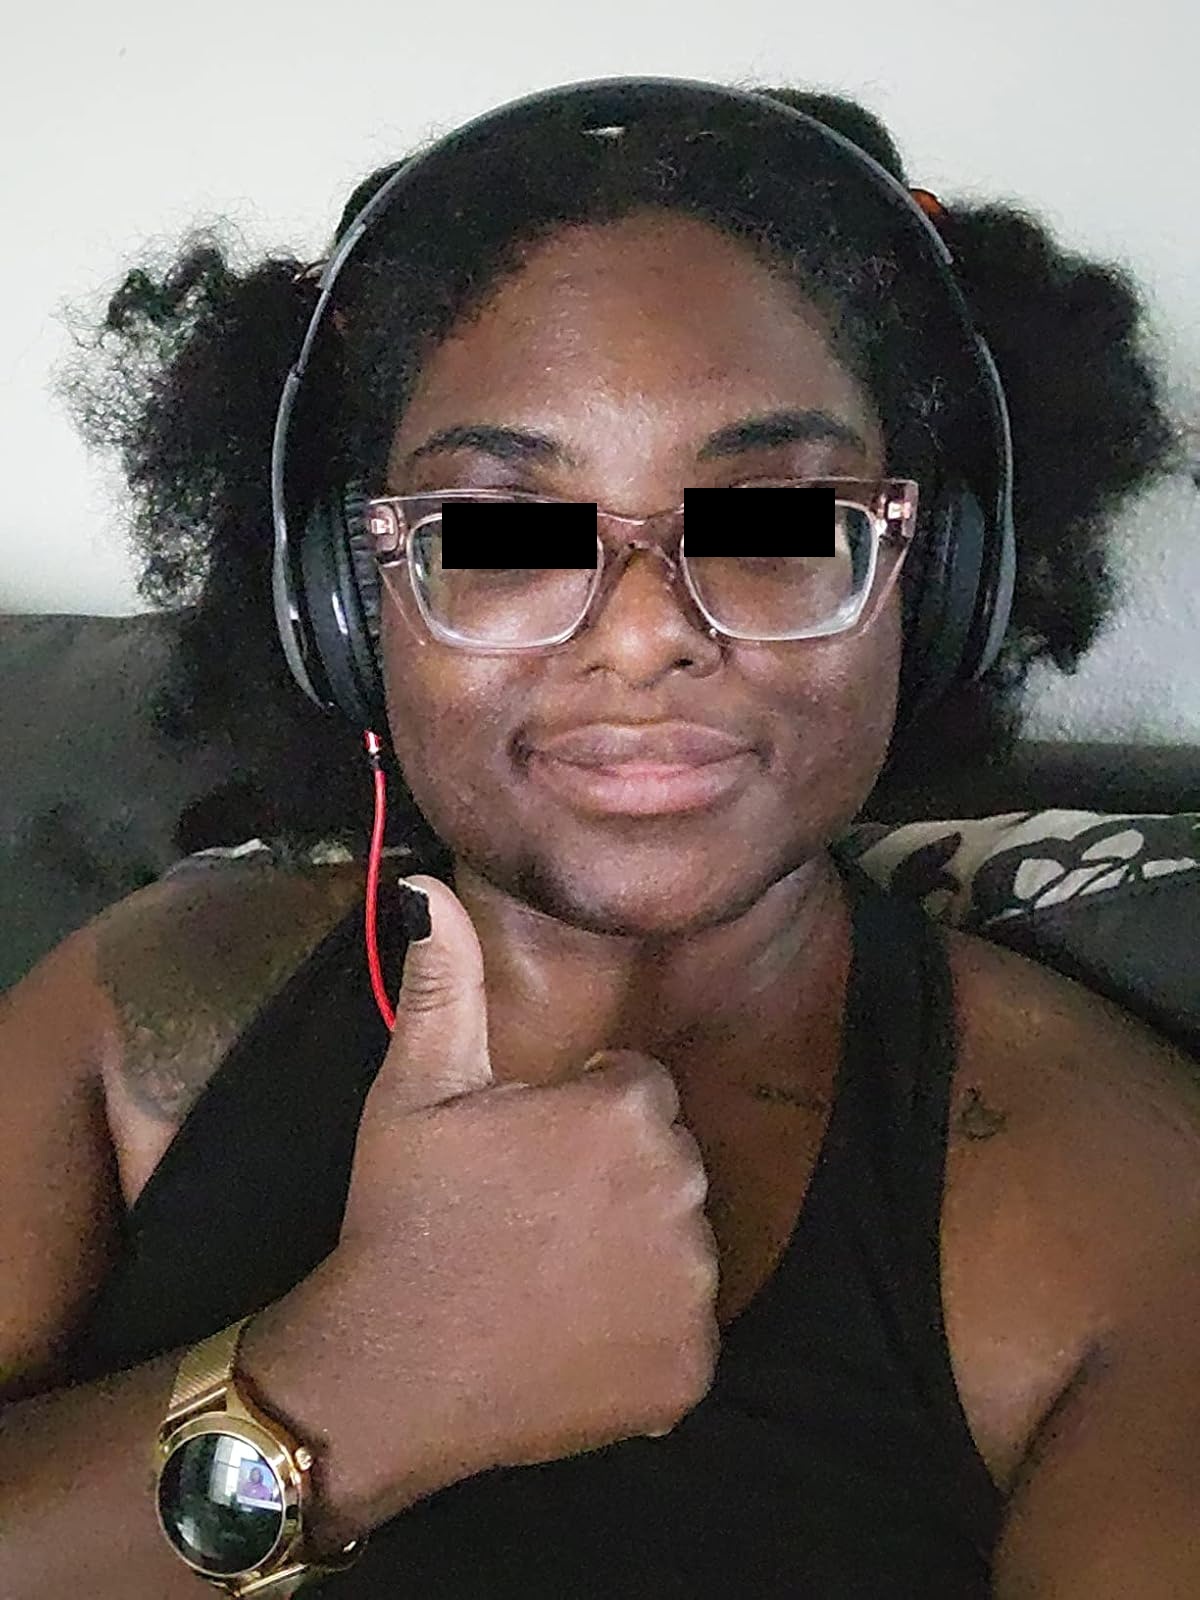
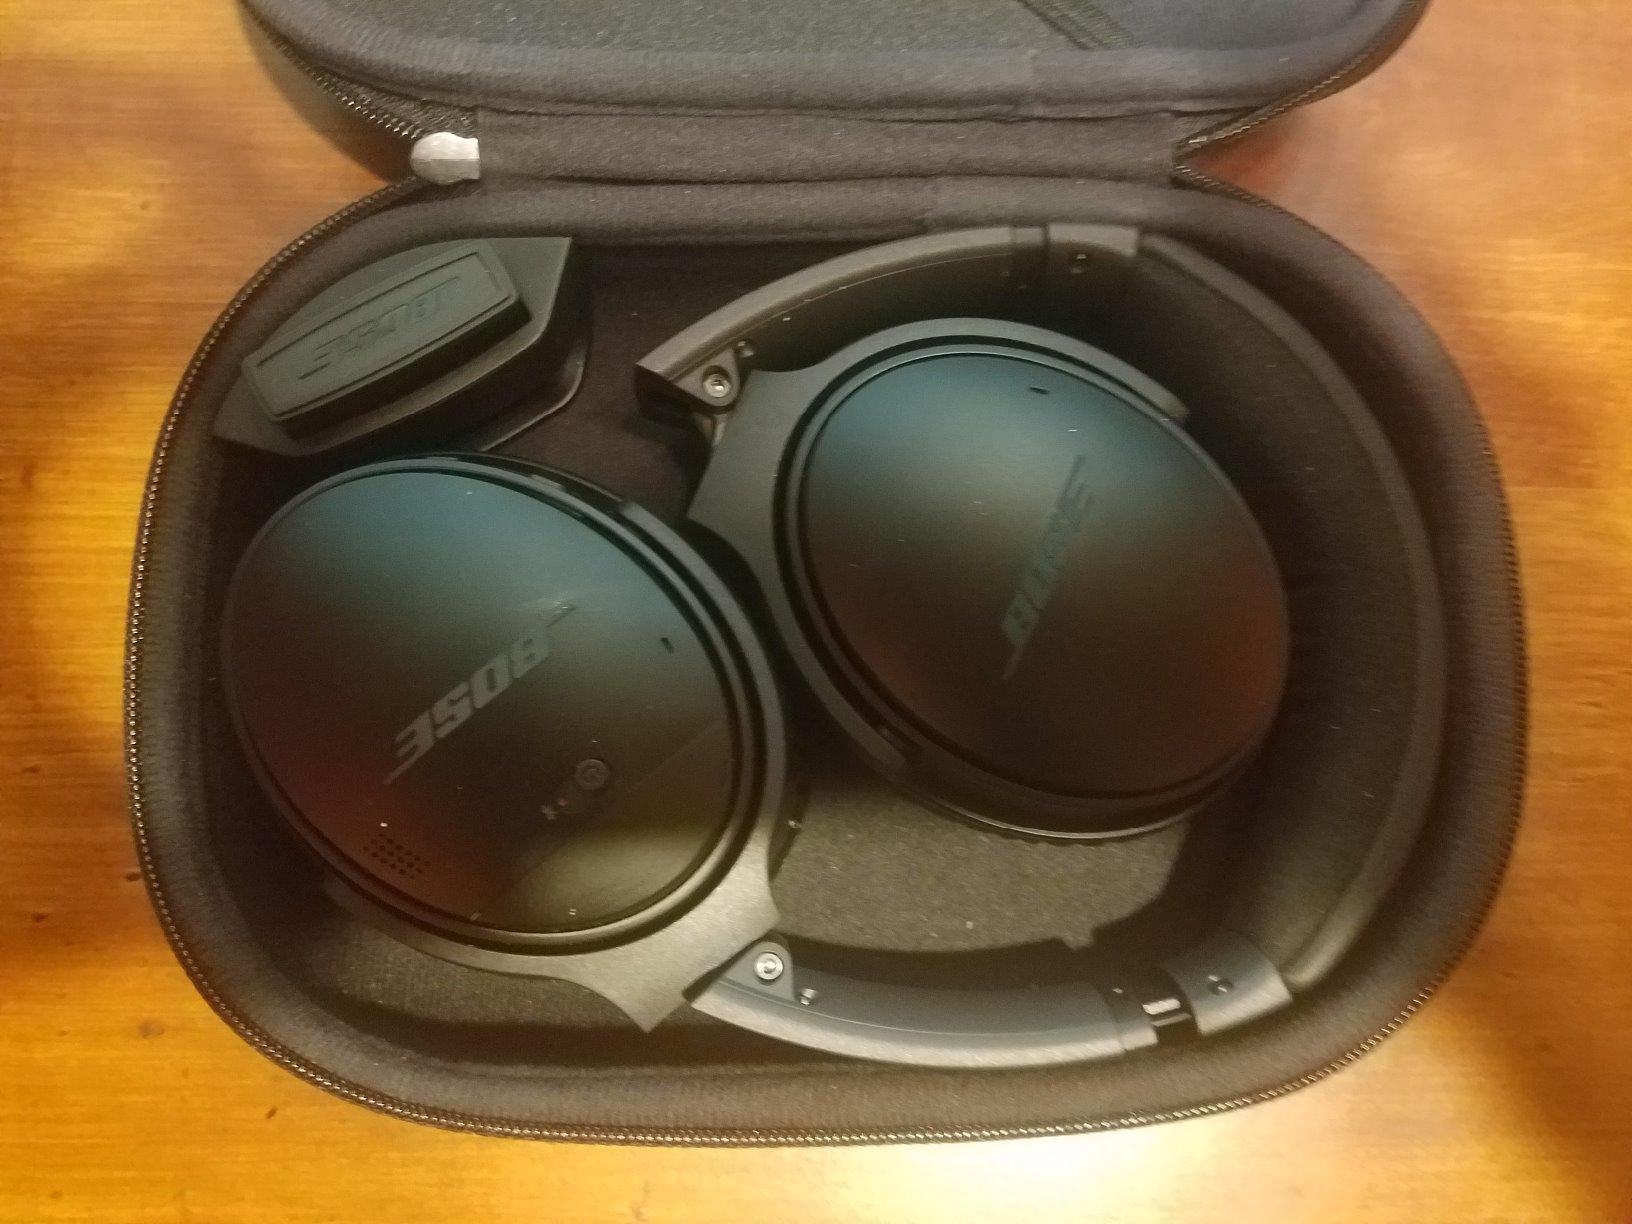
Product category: headphones
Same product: no